Albulae Aquae

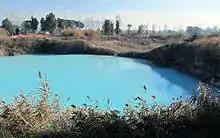
Aquae Albulae - The thermal spring Queen's Lake ("Lago della Regina")

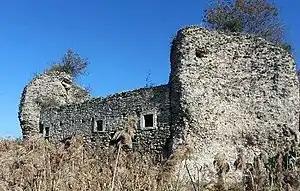
Roman baths

Albulae Aquae ("White Waters") is a group of springs located west of Tivoli, Italy and about from Rome city center. Its Latin name derives from the ancient Roman settlement here.